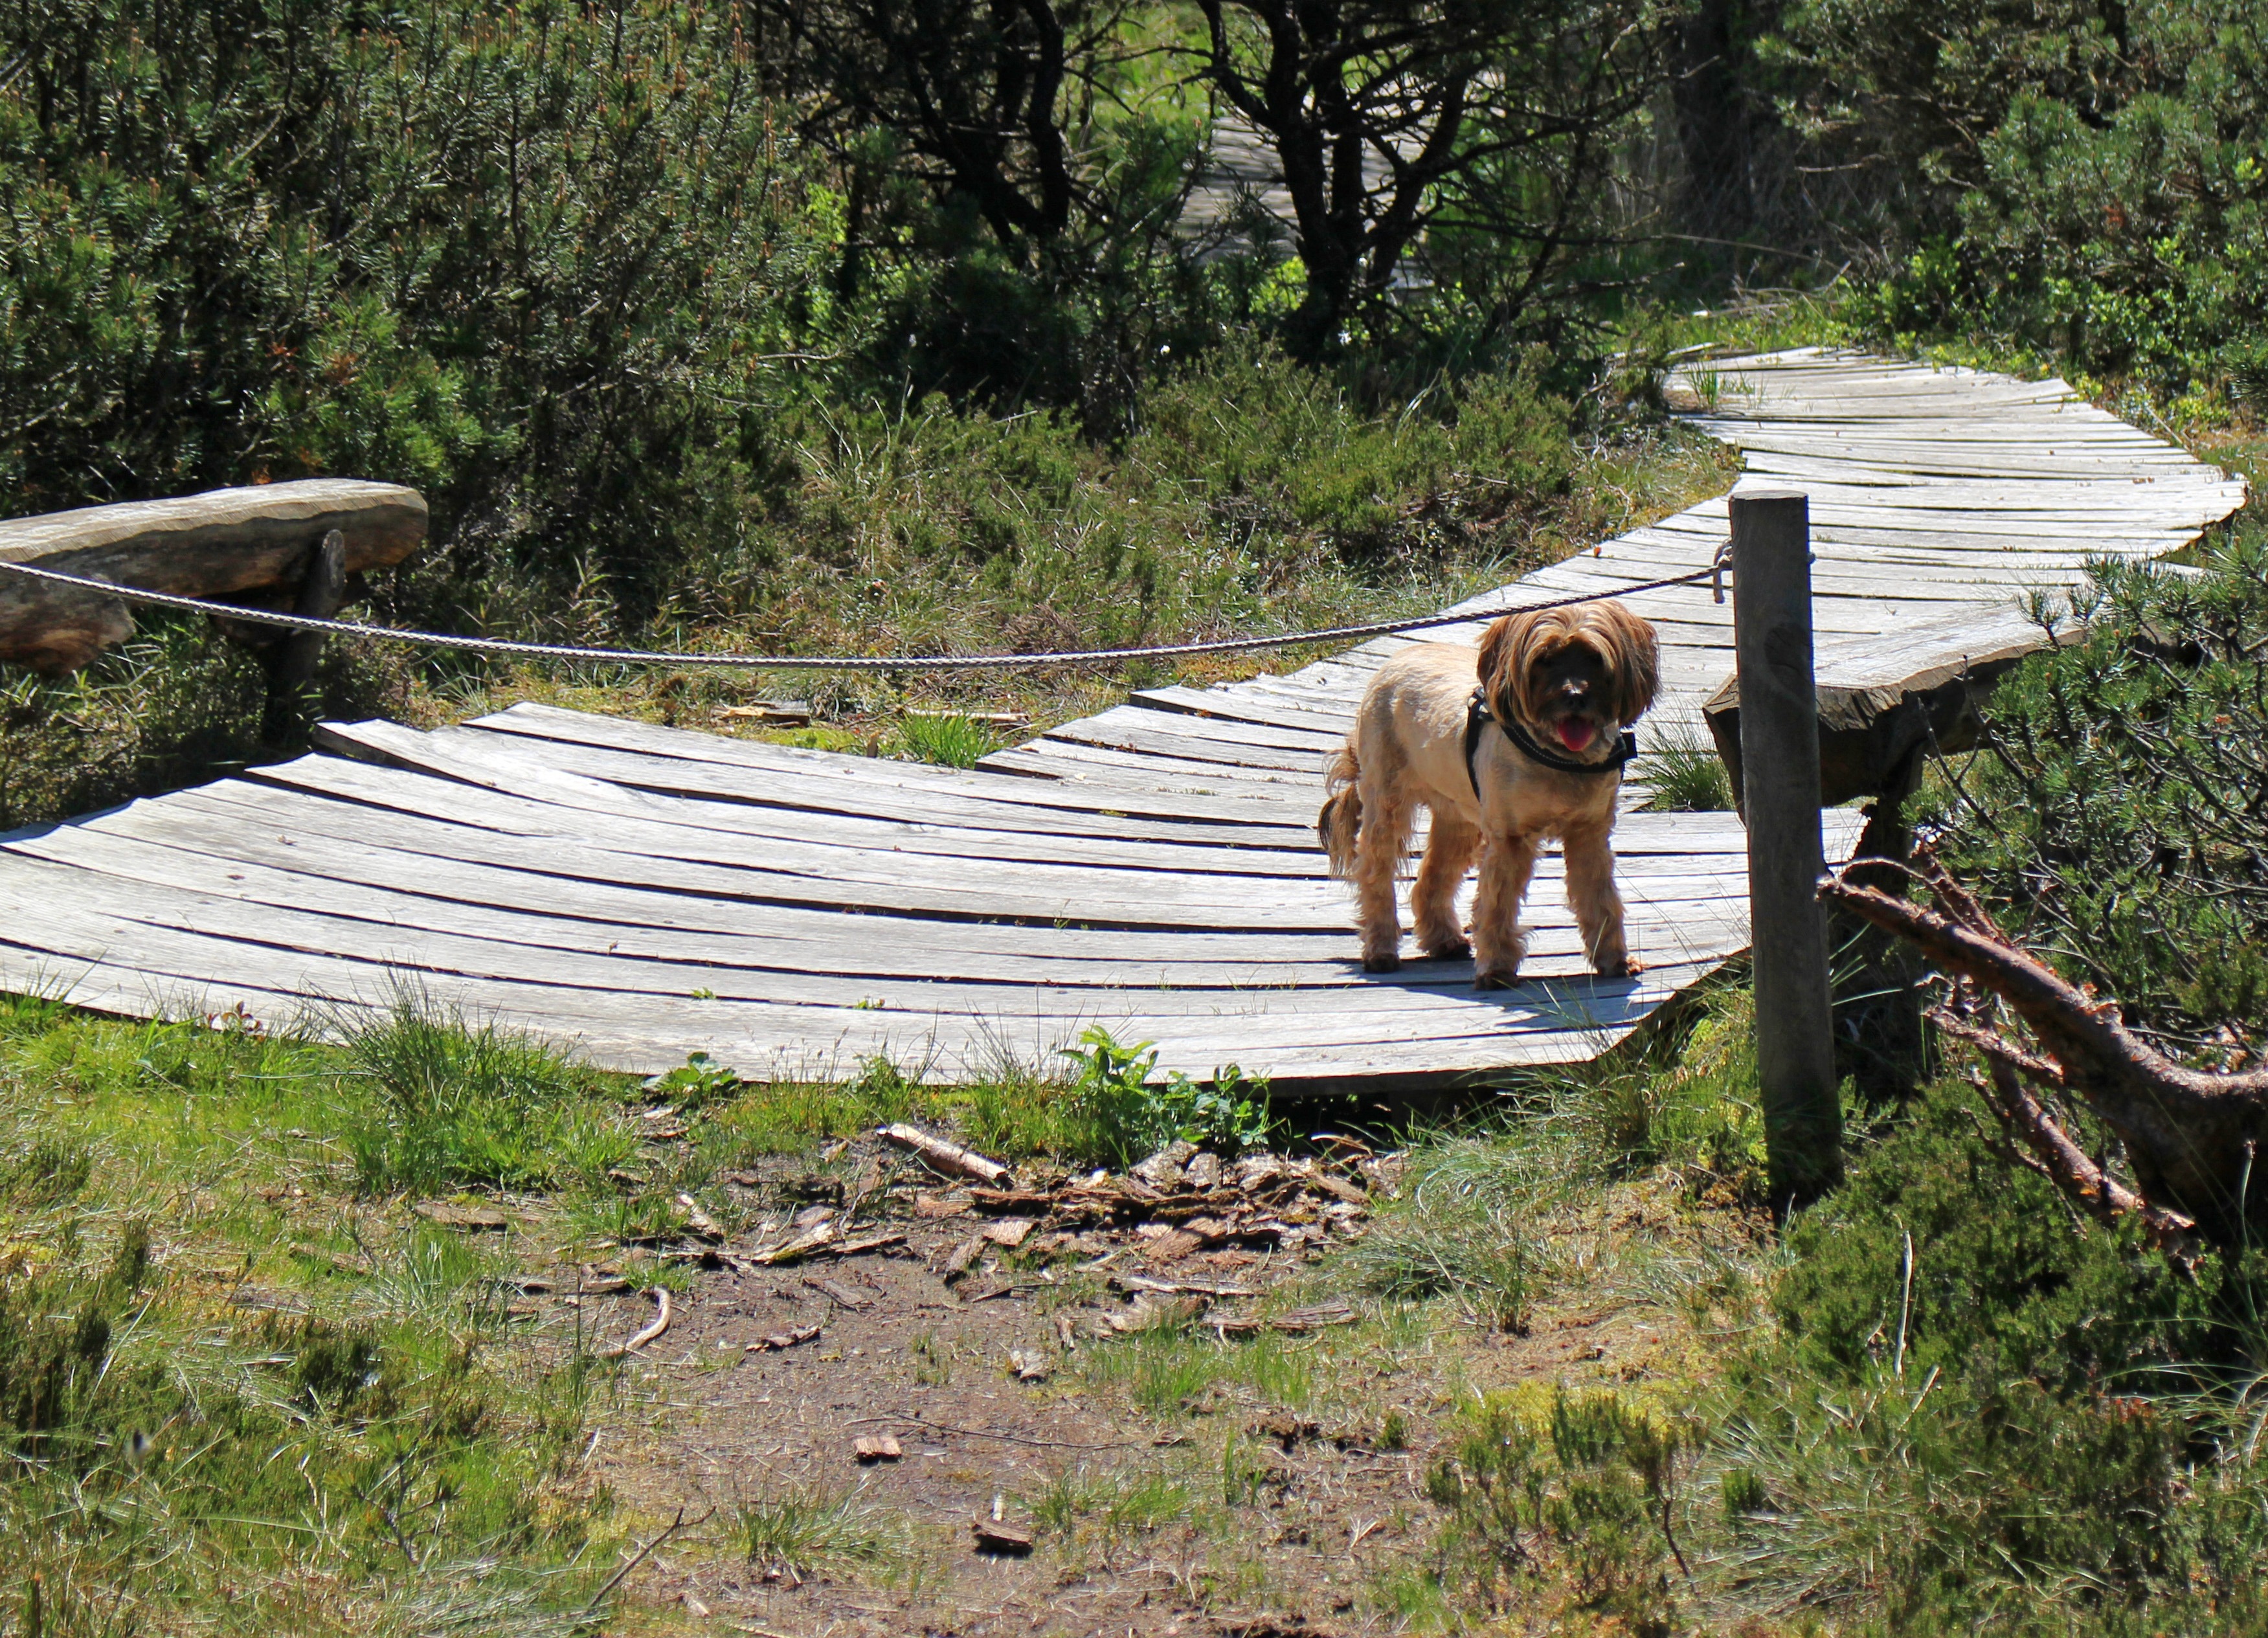
watch, path, dog, waiting, jungle, look, wait, guard, away, rural area, mindful, expect, outdoor structure, absperung